Hema Malini: The Authorized Biography

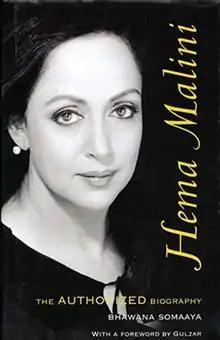

Hema Malini: The Authorized Biography is a 2007 Indian biographical book written by the film journalist and author Bhawana Somaaya, chronicling the life and career of the Indian actress Hema Malini. It details her birth in the village of Ammankundi in 1948, her fifty-year-long cinematic and political career, and her 1980 marriage to the actor Dharmendra, with whom she has two daughters.